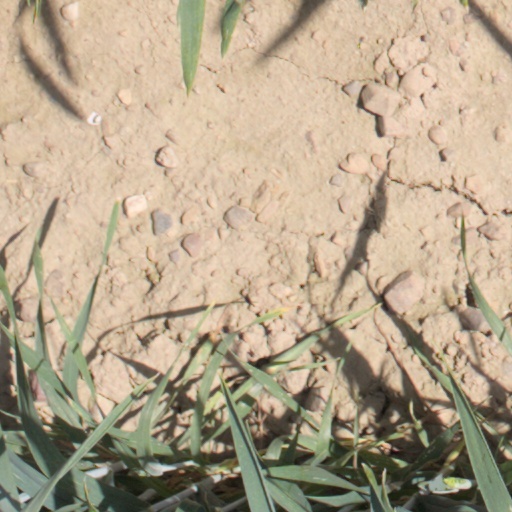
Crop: wheat